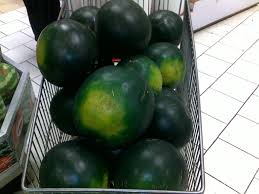
Label: Watermelon